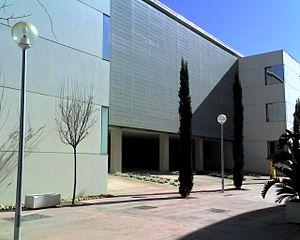
L'Université Miguel-Hernández est une université publique espagnole, aussi appelée UMH, sise à Elche. Elle est située dans la province de Alicante et fut créée en 1997. Son nom célèbre la mémoire du poète Miguel Hernández.